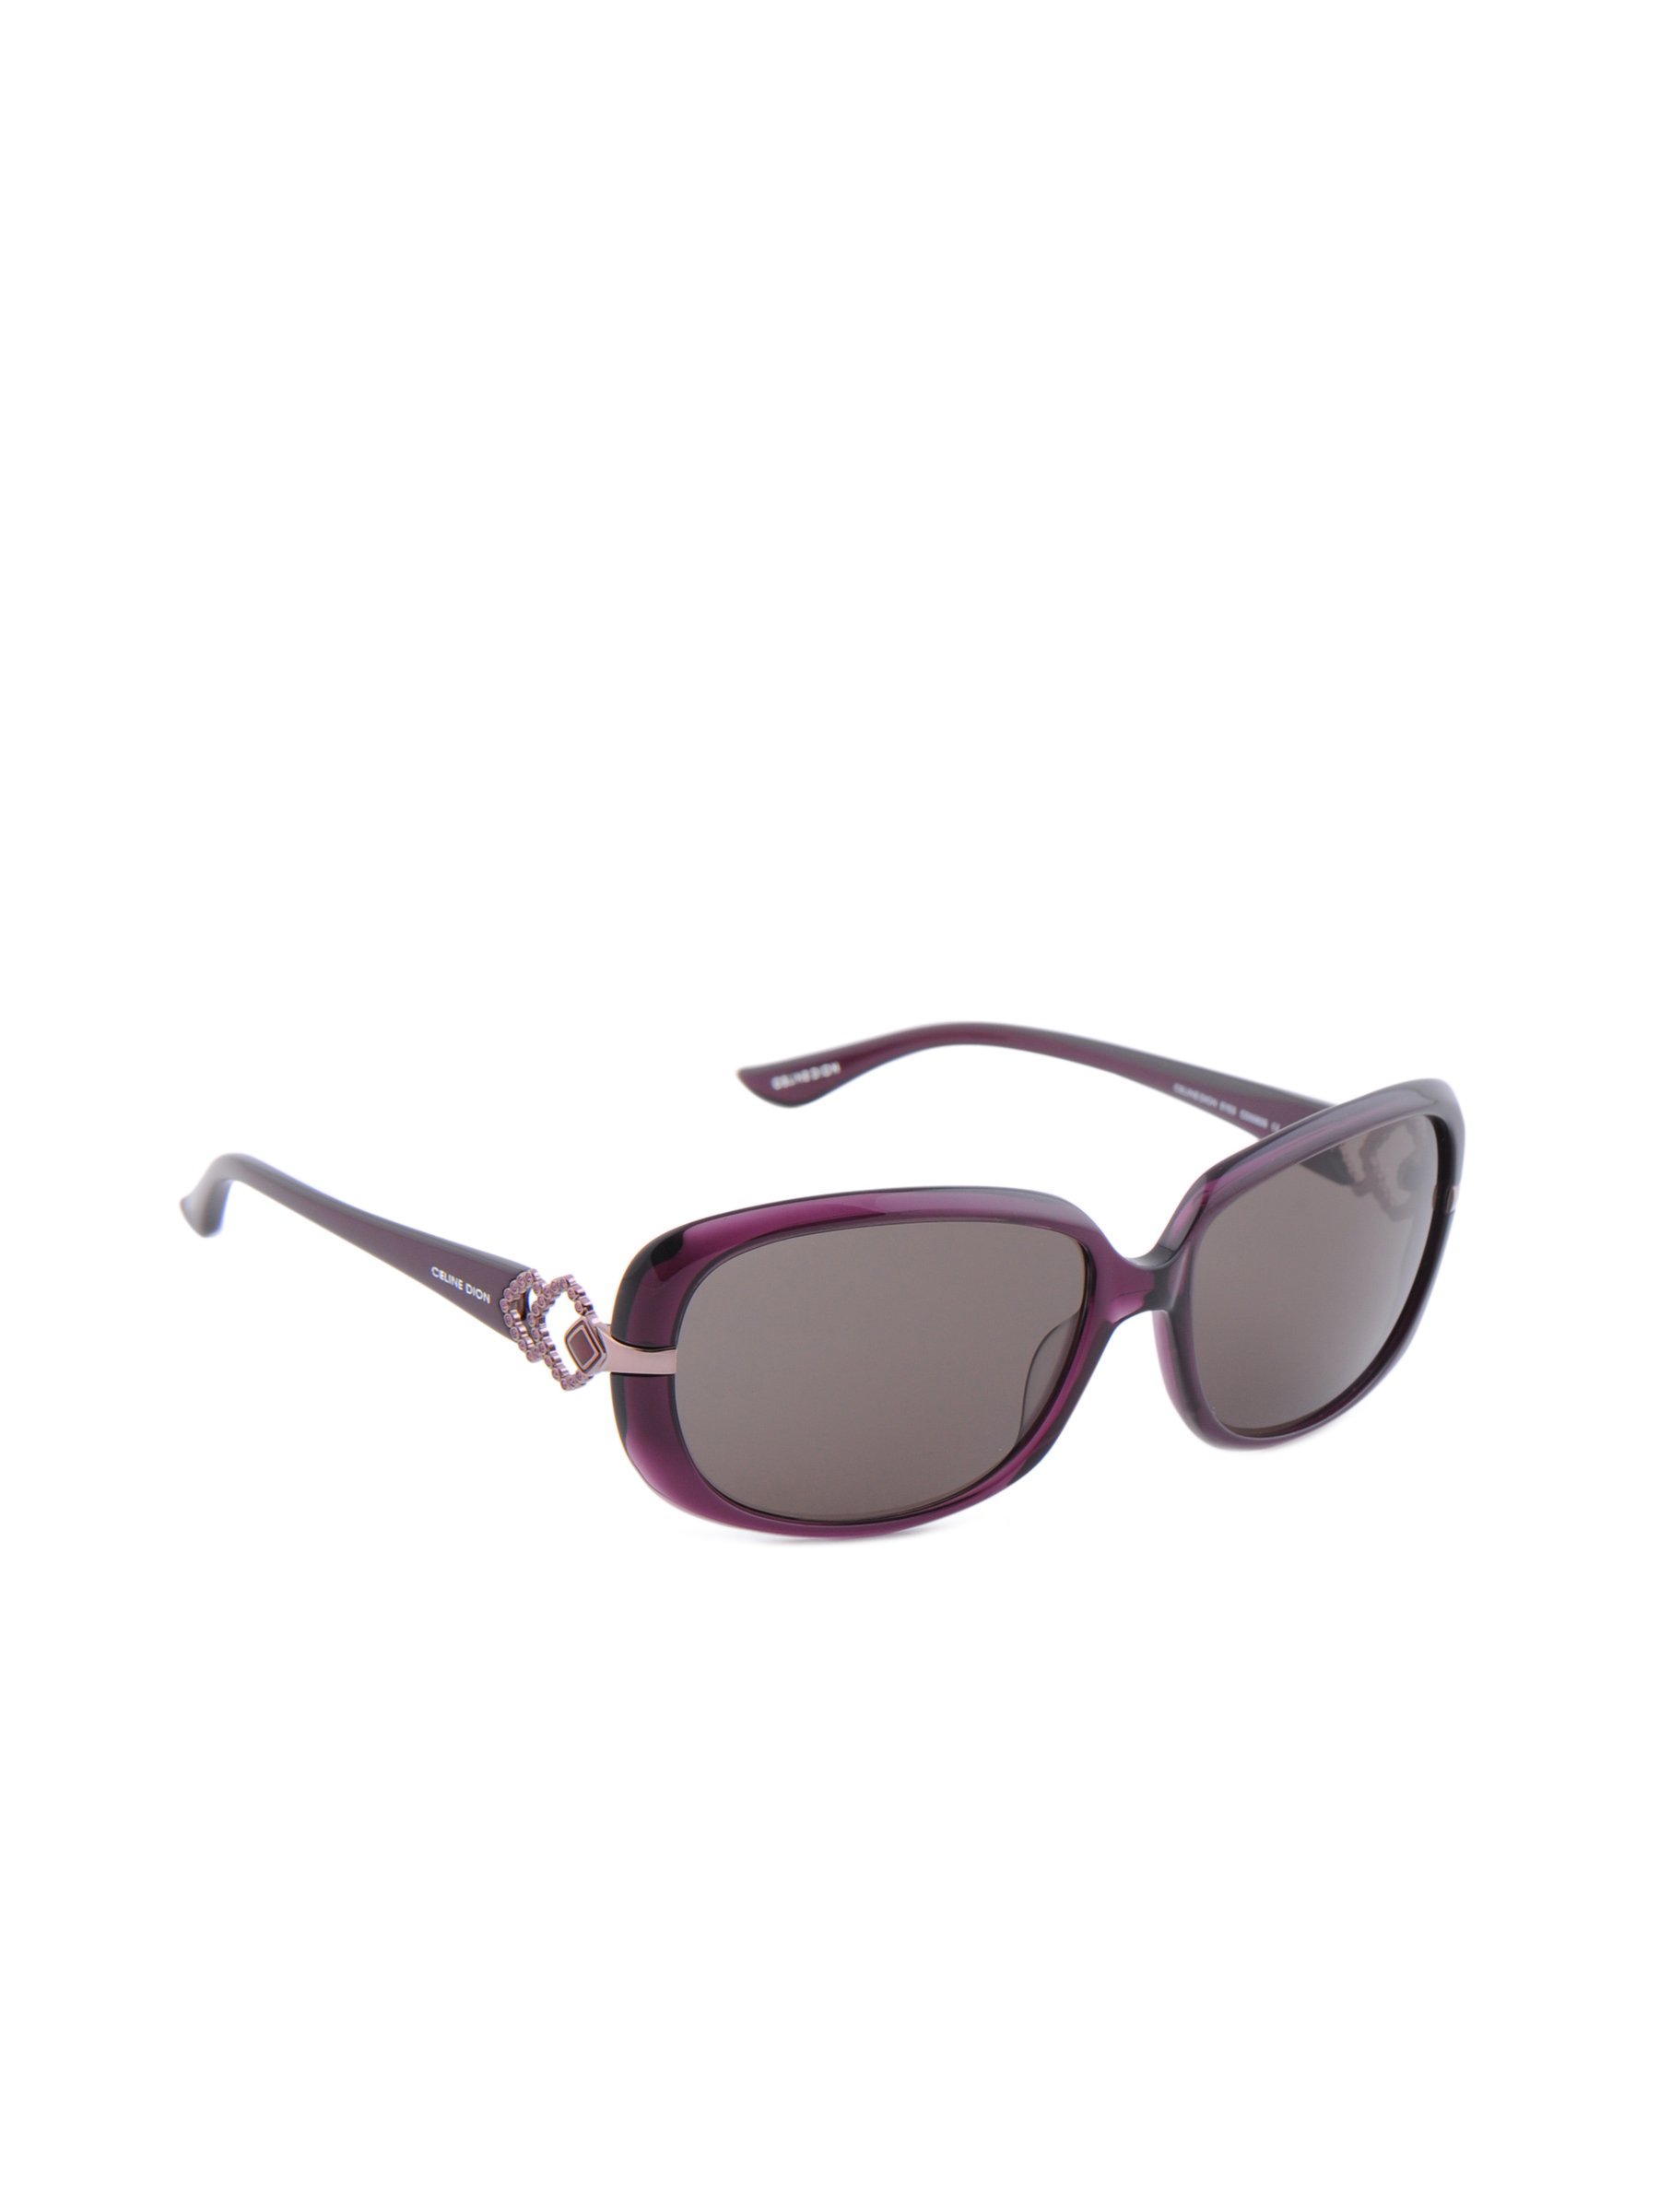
Celine Dion Women Purple Frame Sunglasses
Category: Accessories / Eyewear / Sunglasses
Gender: Women
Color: Purple
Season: Winter 2016
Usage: Casual